Altdorf (b Nürnberg) station

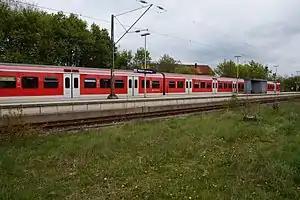
An S-Bahn train at the station in 2017

Altdorf (b Nürnberg) station is a railway station in the municipality of Altdorf bei Nürnberg, located in the Nürnberger Land district in Middle Franconia, Germany. The station is the eastern terminus of the Feucht–Altdorf line of Deutsche Bahn.